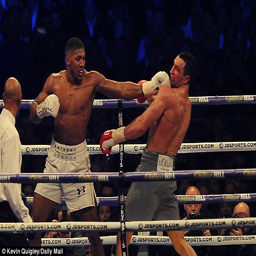
victory over boxer was a special moment for boxing